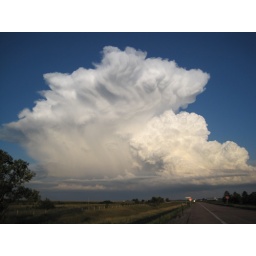
This cloud was so amazing in person